Labrys

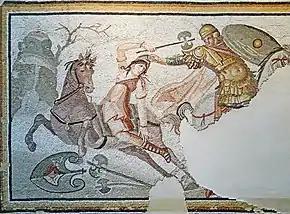
Ancient Roman mosaic in the Louvre depicting an Amazon warrior with labrys in combat with a hippeus, fourth century A.D., from Daphne, a suburb of Antioch (modern Antakya, Turkey)

The double axe apparently carried important symbolism the ancient Thracian Odrysian kingdom related to the Thracian religion and to royal power. It is argued that in ancient Thrace the double axe was an attribute of Zalmoxis. The double axe appears on coins from Thrace and is believed to be the symbol of the kings of the Odrysae, who believed they could trace their lineage to Zalmoxis. A fresco from the Thracian tomb near Aleksandrovo in south-east Bulgaria, dated to BCE, depicts a large-size naked man wielding a double axe.